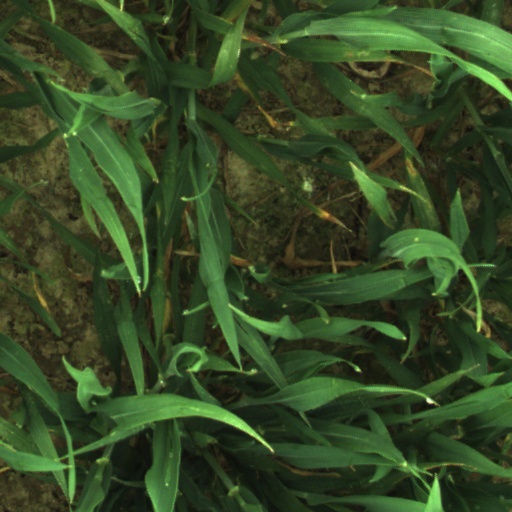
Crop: wheat